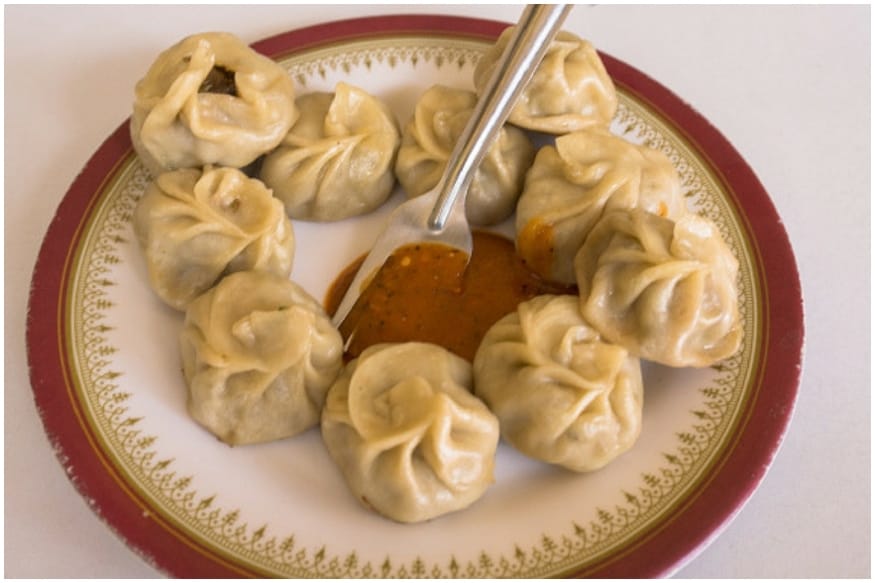
Dish: momos